Culture of Honduras

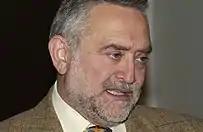
Sir Salvador Moncada. Honduran pharmacologyst.

Honduran Cardinal Óscar Andrés Rodríguez Maradiaga was a candidate to replace Pope John Paul II after his death in 2005 and Pope Benedict XVI after his retirement in 2013.